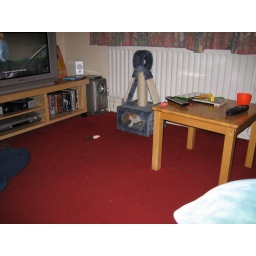
Pudsey in his new cat scratcher. About to kill a plastic mouse.